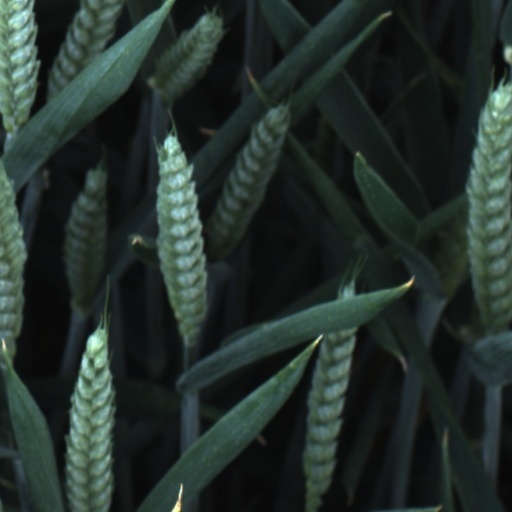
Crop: wheat